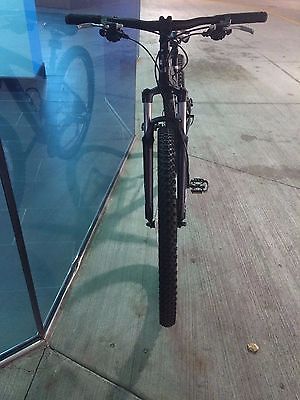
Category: bicycle